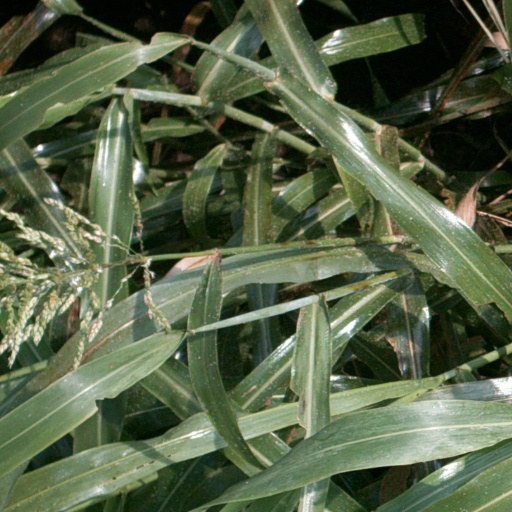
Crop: sorghum